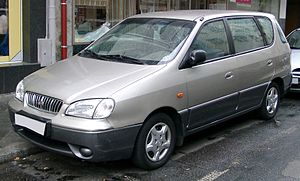
Kia Motors / Modeller
Kia Motors KRX: 000270